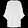
Label: Shirt